Capo Palinuro Lighthouse

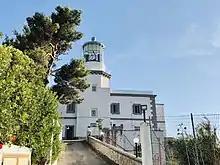
A view of Capo Palinuro with the lighthouse on the top

Capo Palinuro Lighthouse is an active lighthouse located in the south-western Italy, roughly south-west of Salerno, in the southern part of Cilento.